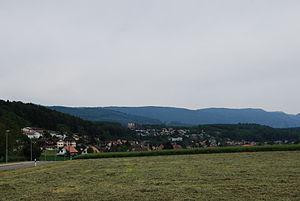
Safnern est une commune suisse du canton de Berne, située dans l'arrondissement administratif de Bienne.